Durs Grünbein

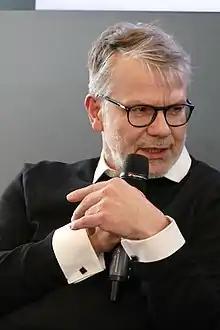
Grünbein in Frankfurt (2019)

Durs Grünbein was born in Dresden in 1962 and grew up there. He studied Theater Studies in East Berlin, to which he moved in 1985.